Milo Schoenmaker

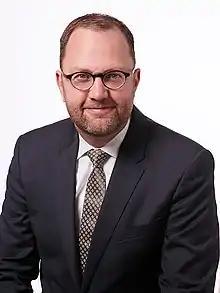

Milo Schoenmaker (born 17 November 1967 in Alkmaar) is a Dutch politician for the People's Party for Freedom and Democracy (VVD). He was Mayor of Gouda between 2012 and 2019. Since 15 January 2019 he is the chairman of the Centraal Orgaan opvang asielzoekers (COA), the Central Agency for the Reception of Asylum Seekers